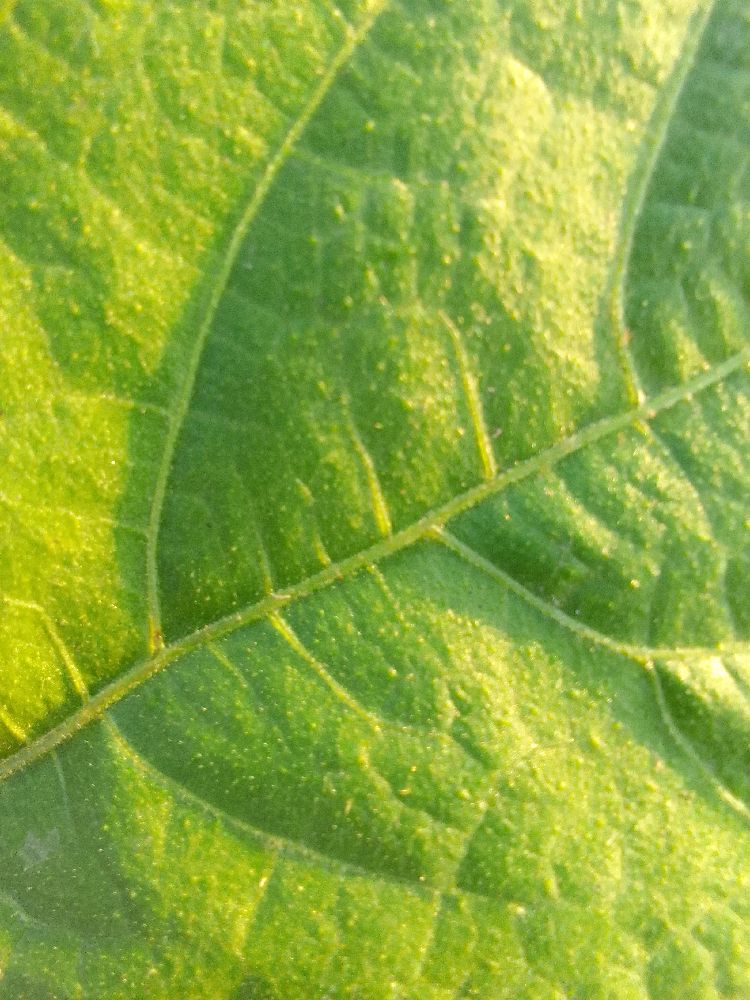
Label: healthy